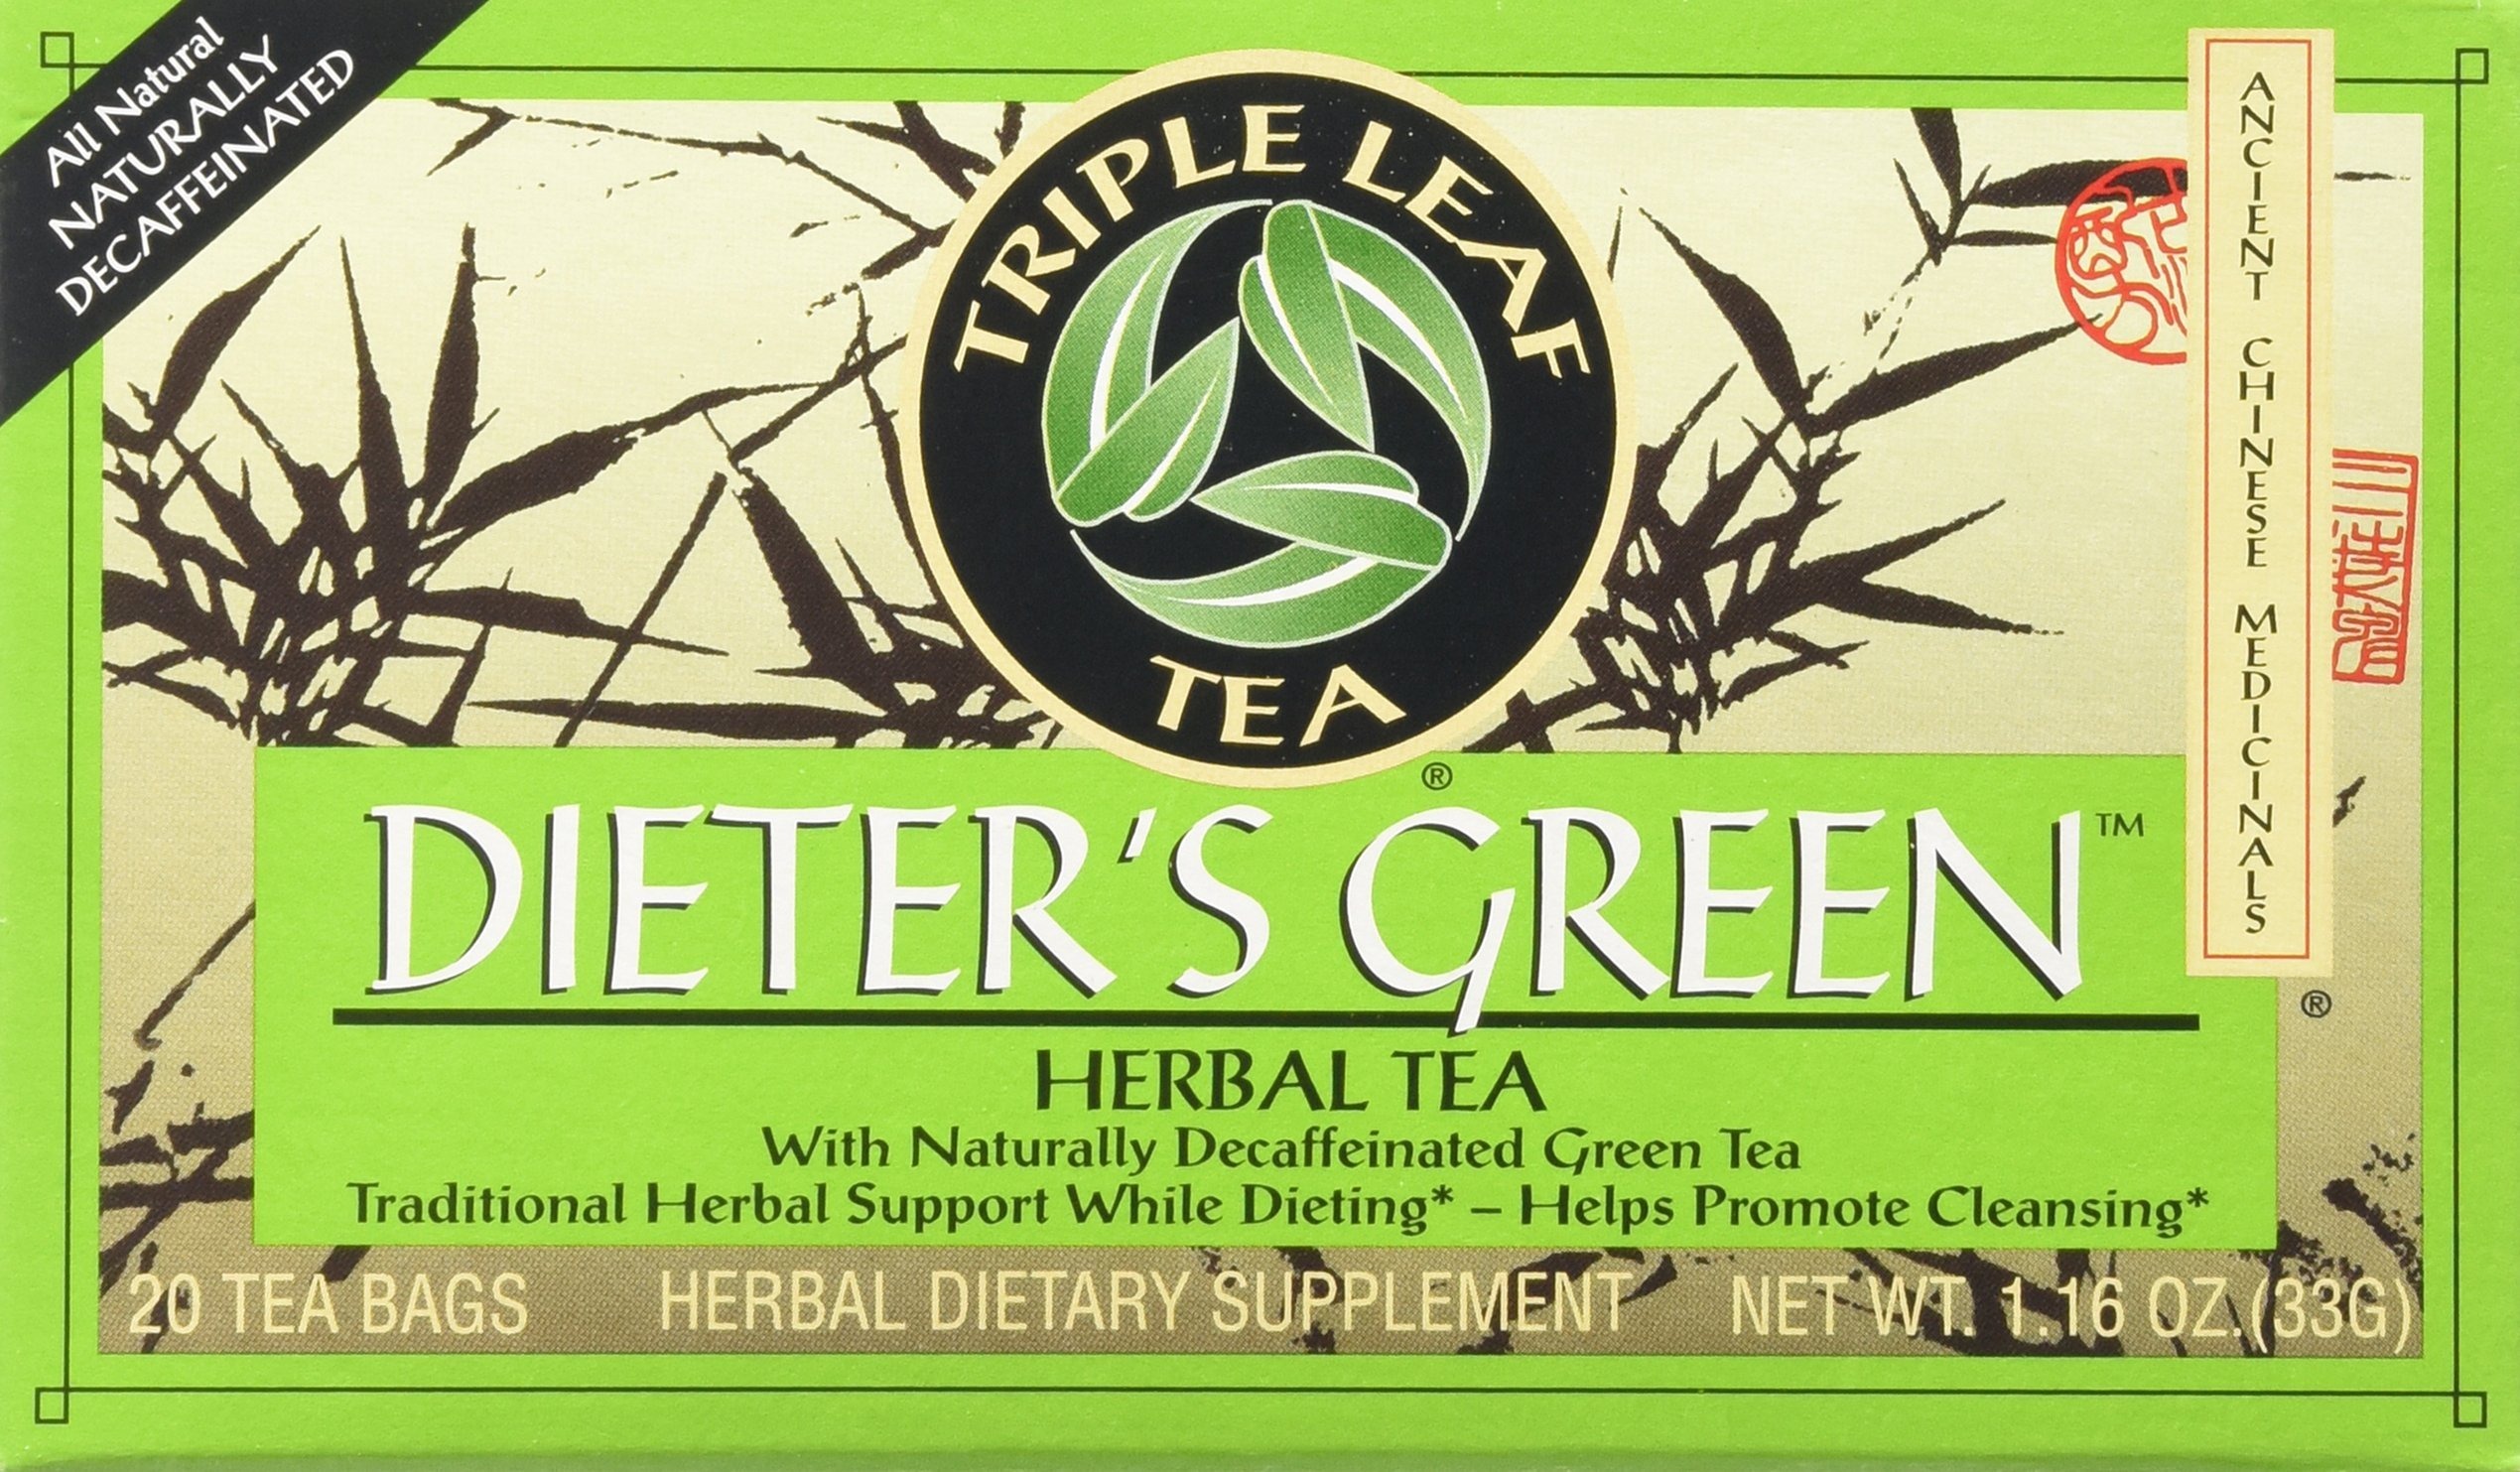
Item Name: Triple Leaf Teas - Dieter's Green Herbal Tea, 20 bag - SET OF 2
Bullet Point: Serving Size - 1 teabag
Product Description: 2
Value: 2.0
Unit: Count

Price: 9.49